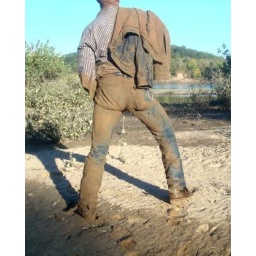
24 LS Head'n to river for water washup in my gear - join me mates!